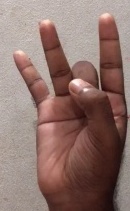
ASL sign: 8